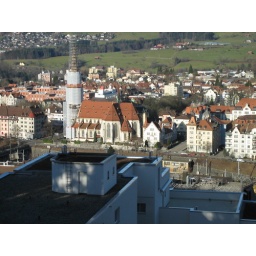
View from my kitchen window in Sankt Gallen